Brownstone Canyon Archaeological District

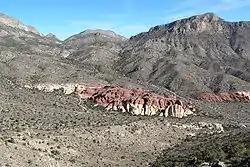
Brownstone Basin seen from Turtlehead Peak

Brownstone Canyon Archaeological District comprises and is located in the La Madre Mountain Wilderness Area which covers in southern Nevada. The area is administered by the Humboldt-Toiyabe National Forest and the Bureau of Land Management and includes many petroglyphs.